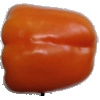
Label: orange_pepper